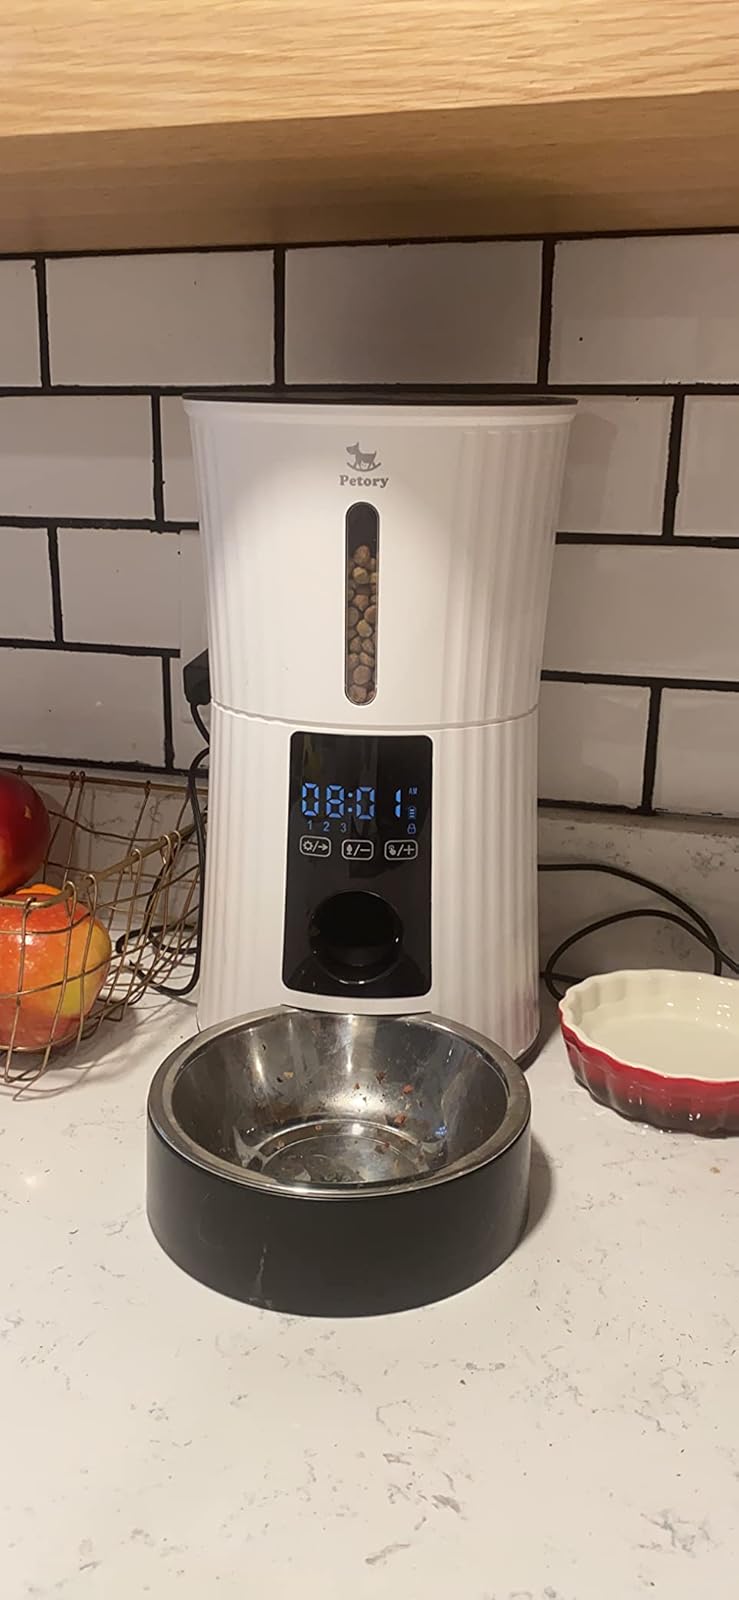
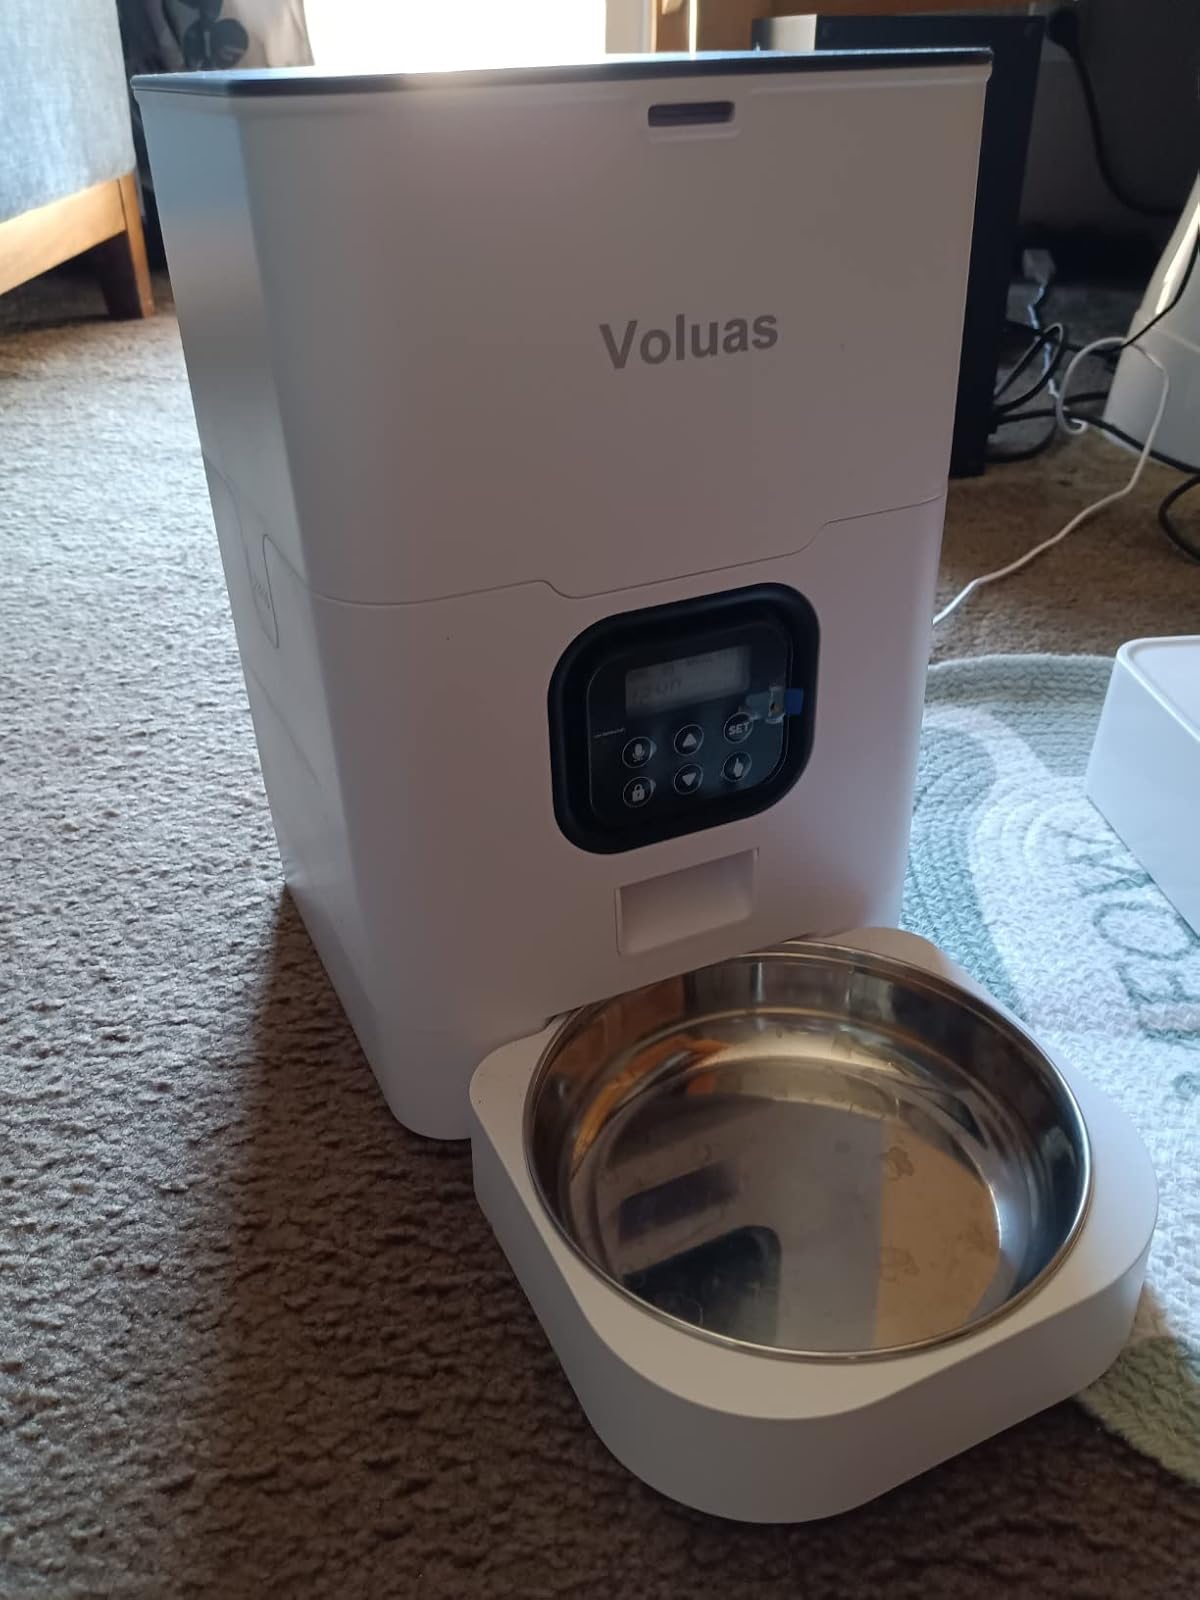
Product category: items_feeder
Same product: no